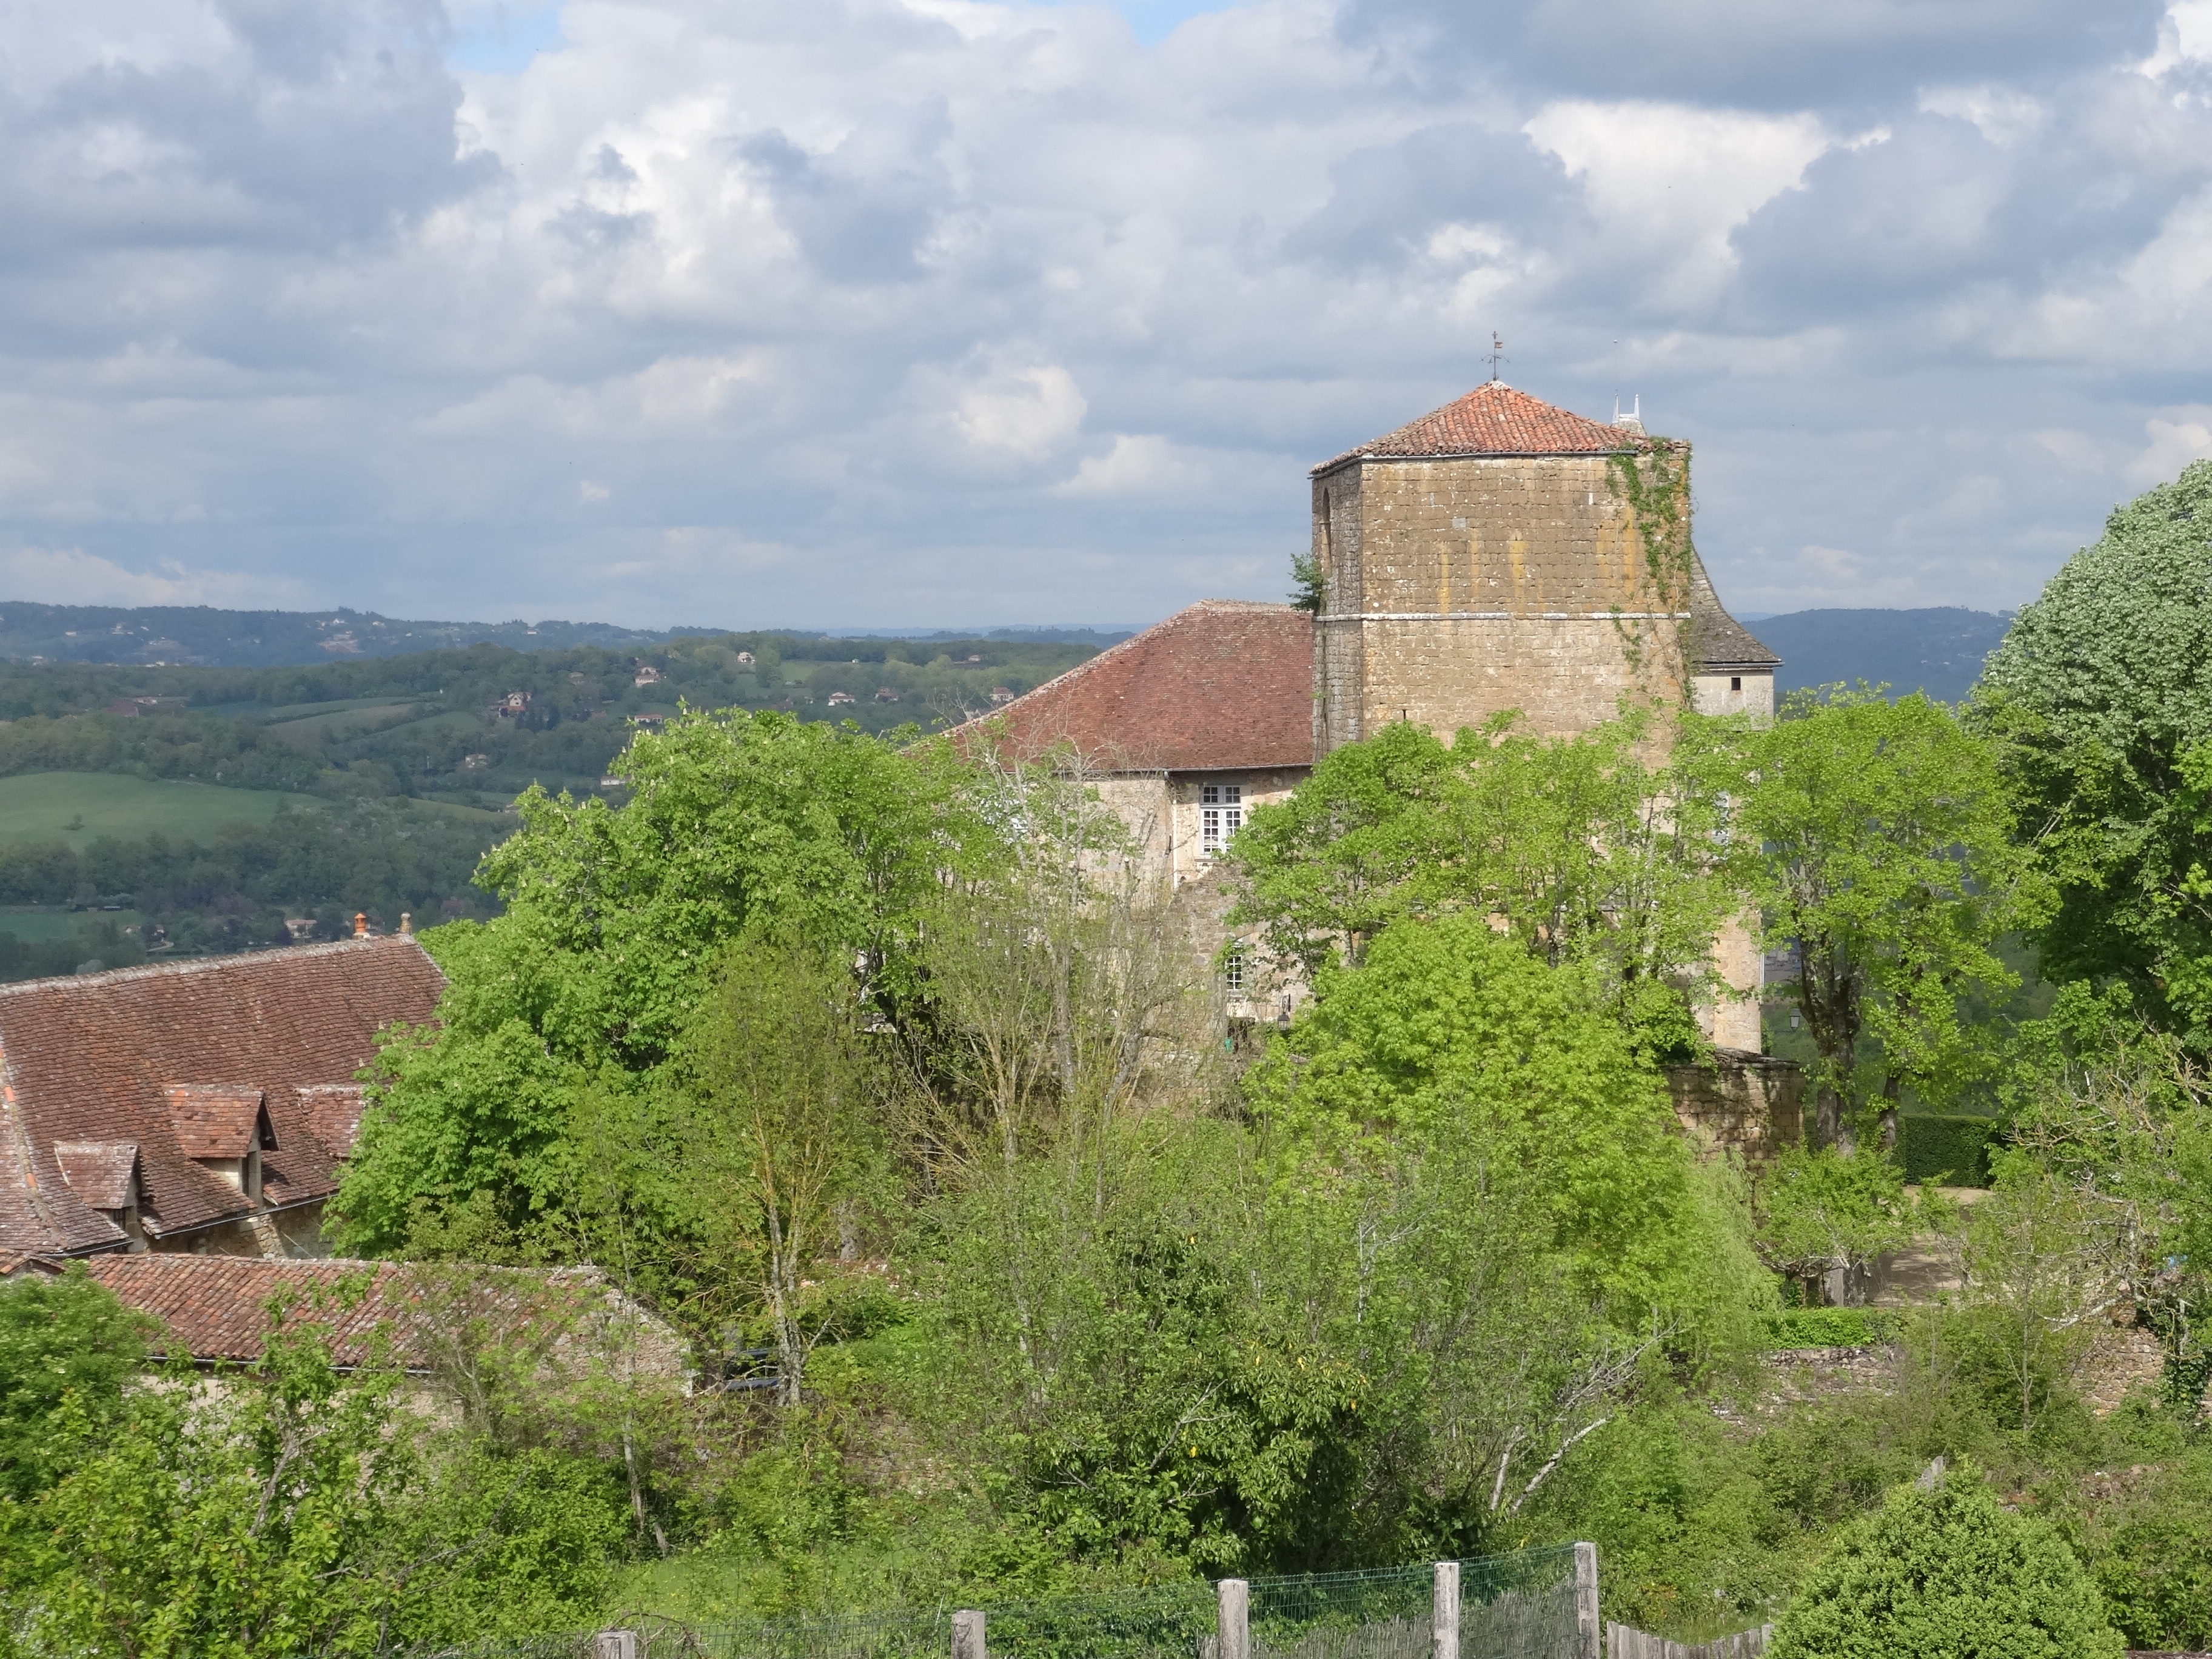
architecture, hill, building, chateau, travel, village, europe, castle, exterior, fortification, tourism, medieval, french, ruins, monastery, european, estate, rural area, ancient history